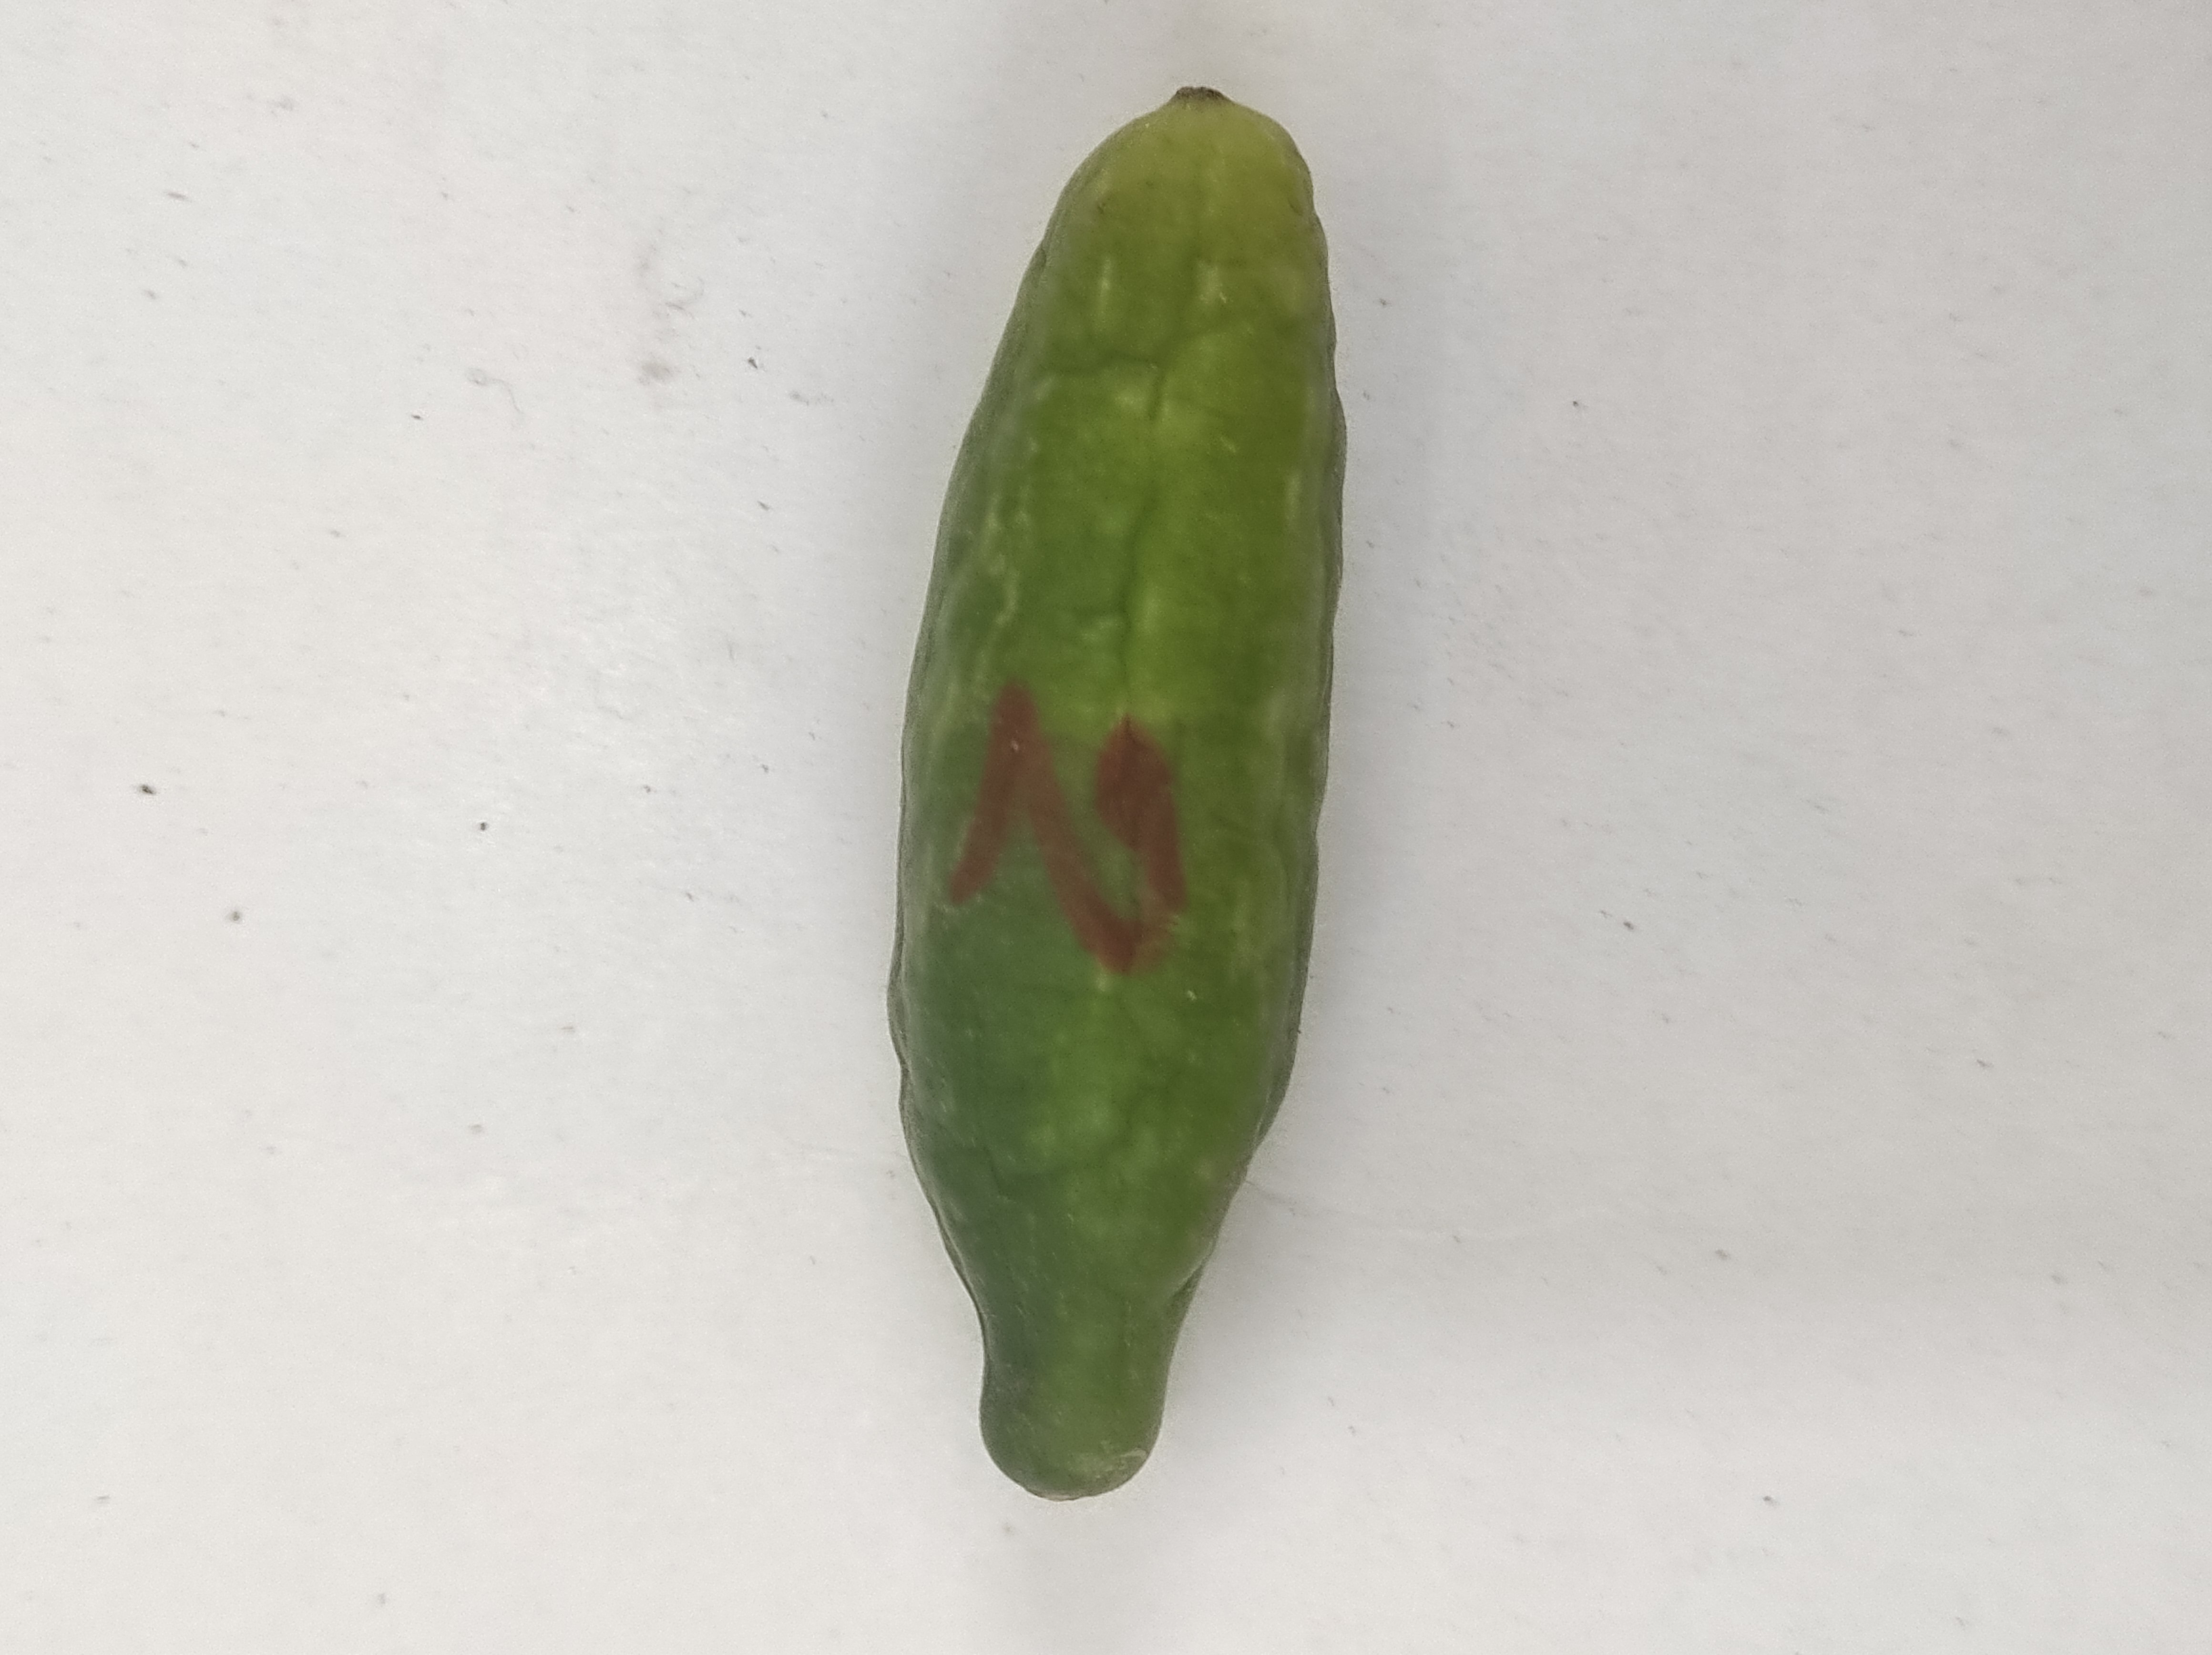
Crop: Ivy Gourd
Condition: Severely Damaged